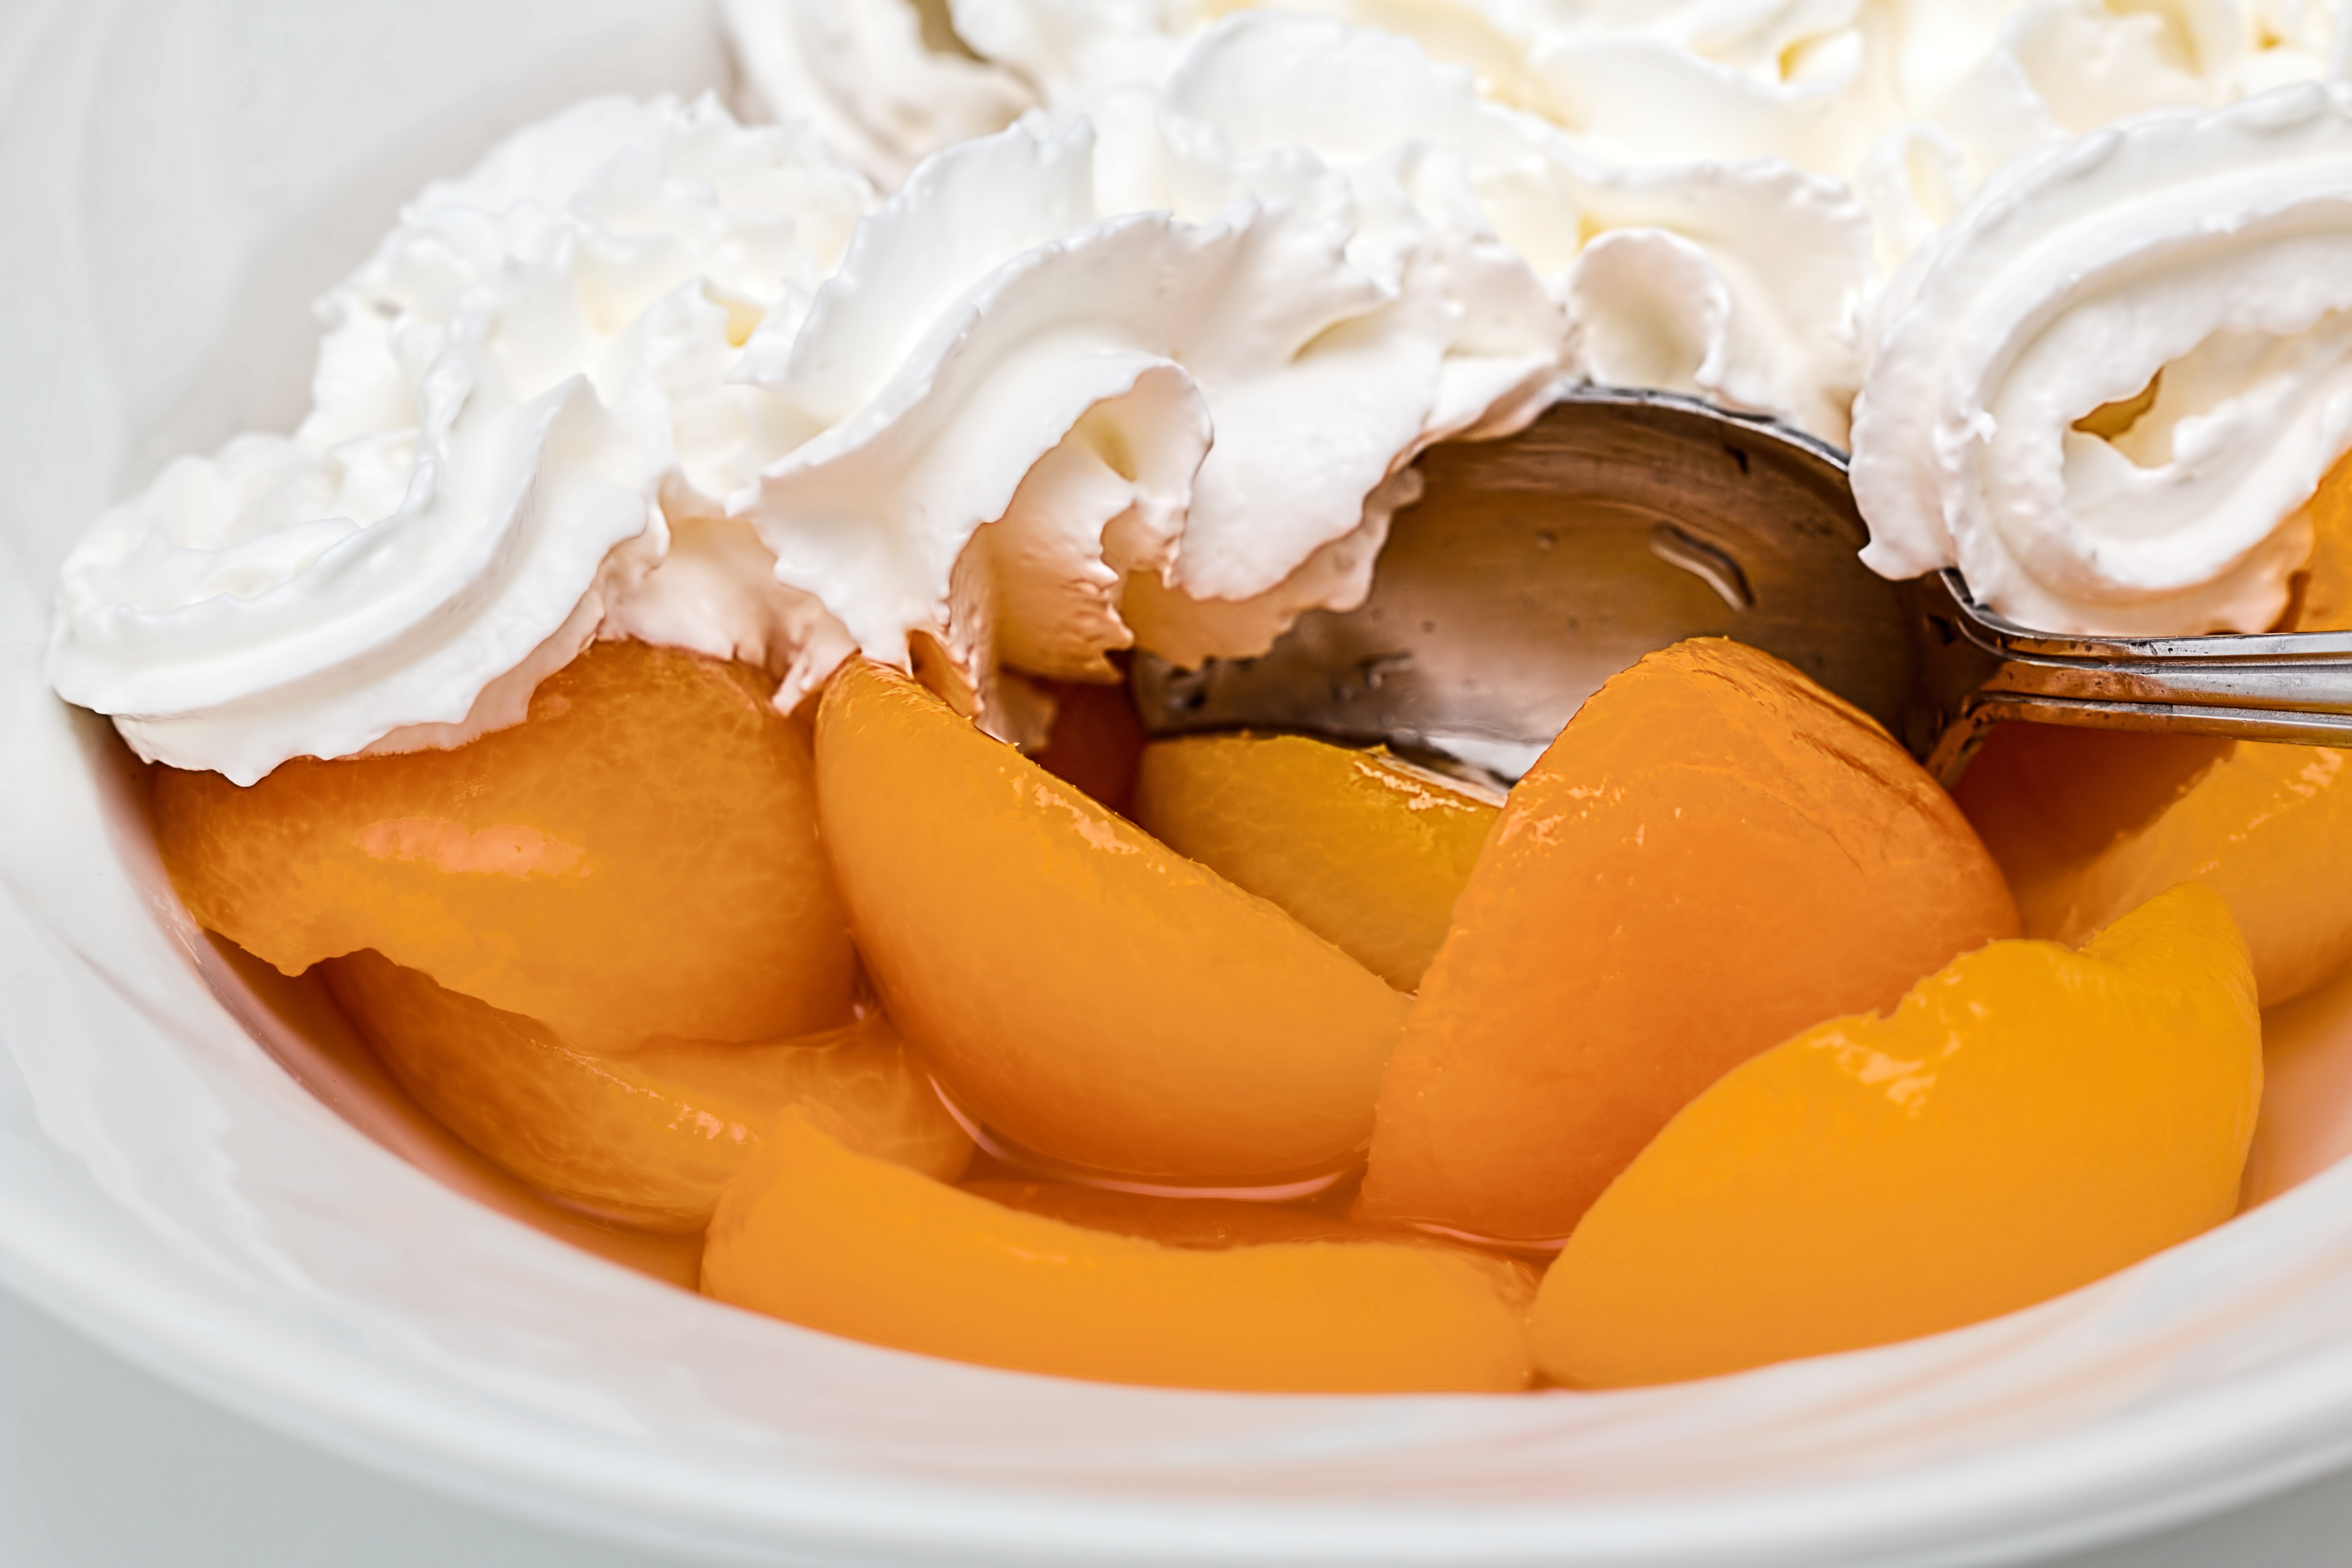
plant, fruit, sweet, dish, meal, food, produce, breakfast, snack, dessert, eat, cuisine, delicious, temptation, calories, apricot, whipped cream, sugar, nutrition, tasty, diabetes, treat, flavor, dieting, flowering plant, unhealthy, indulge, canned fruit, land plant